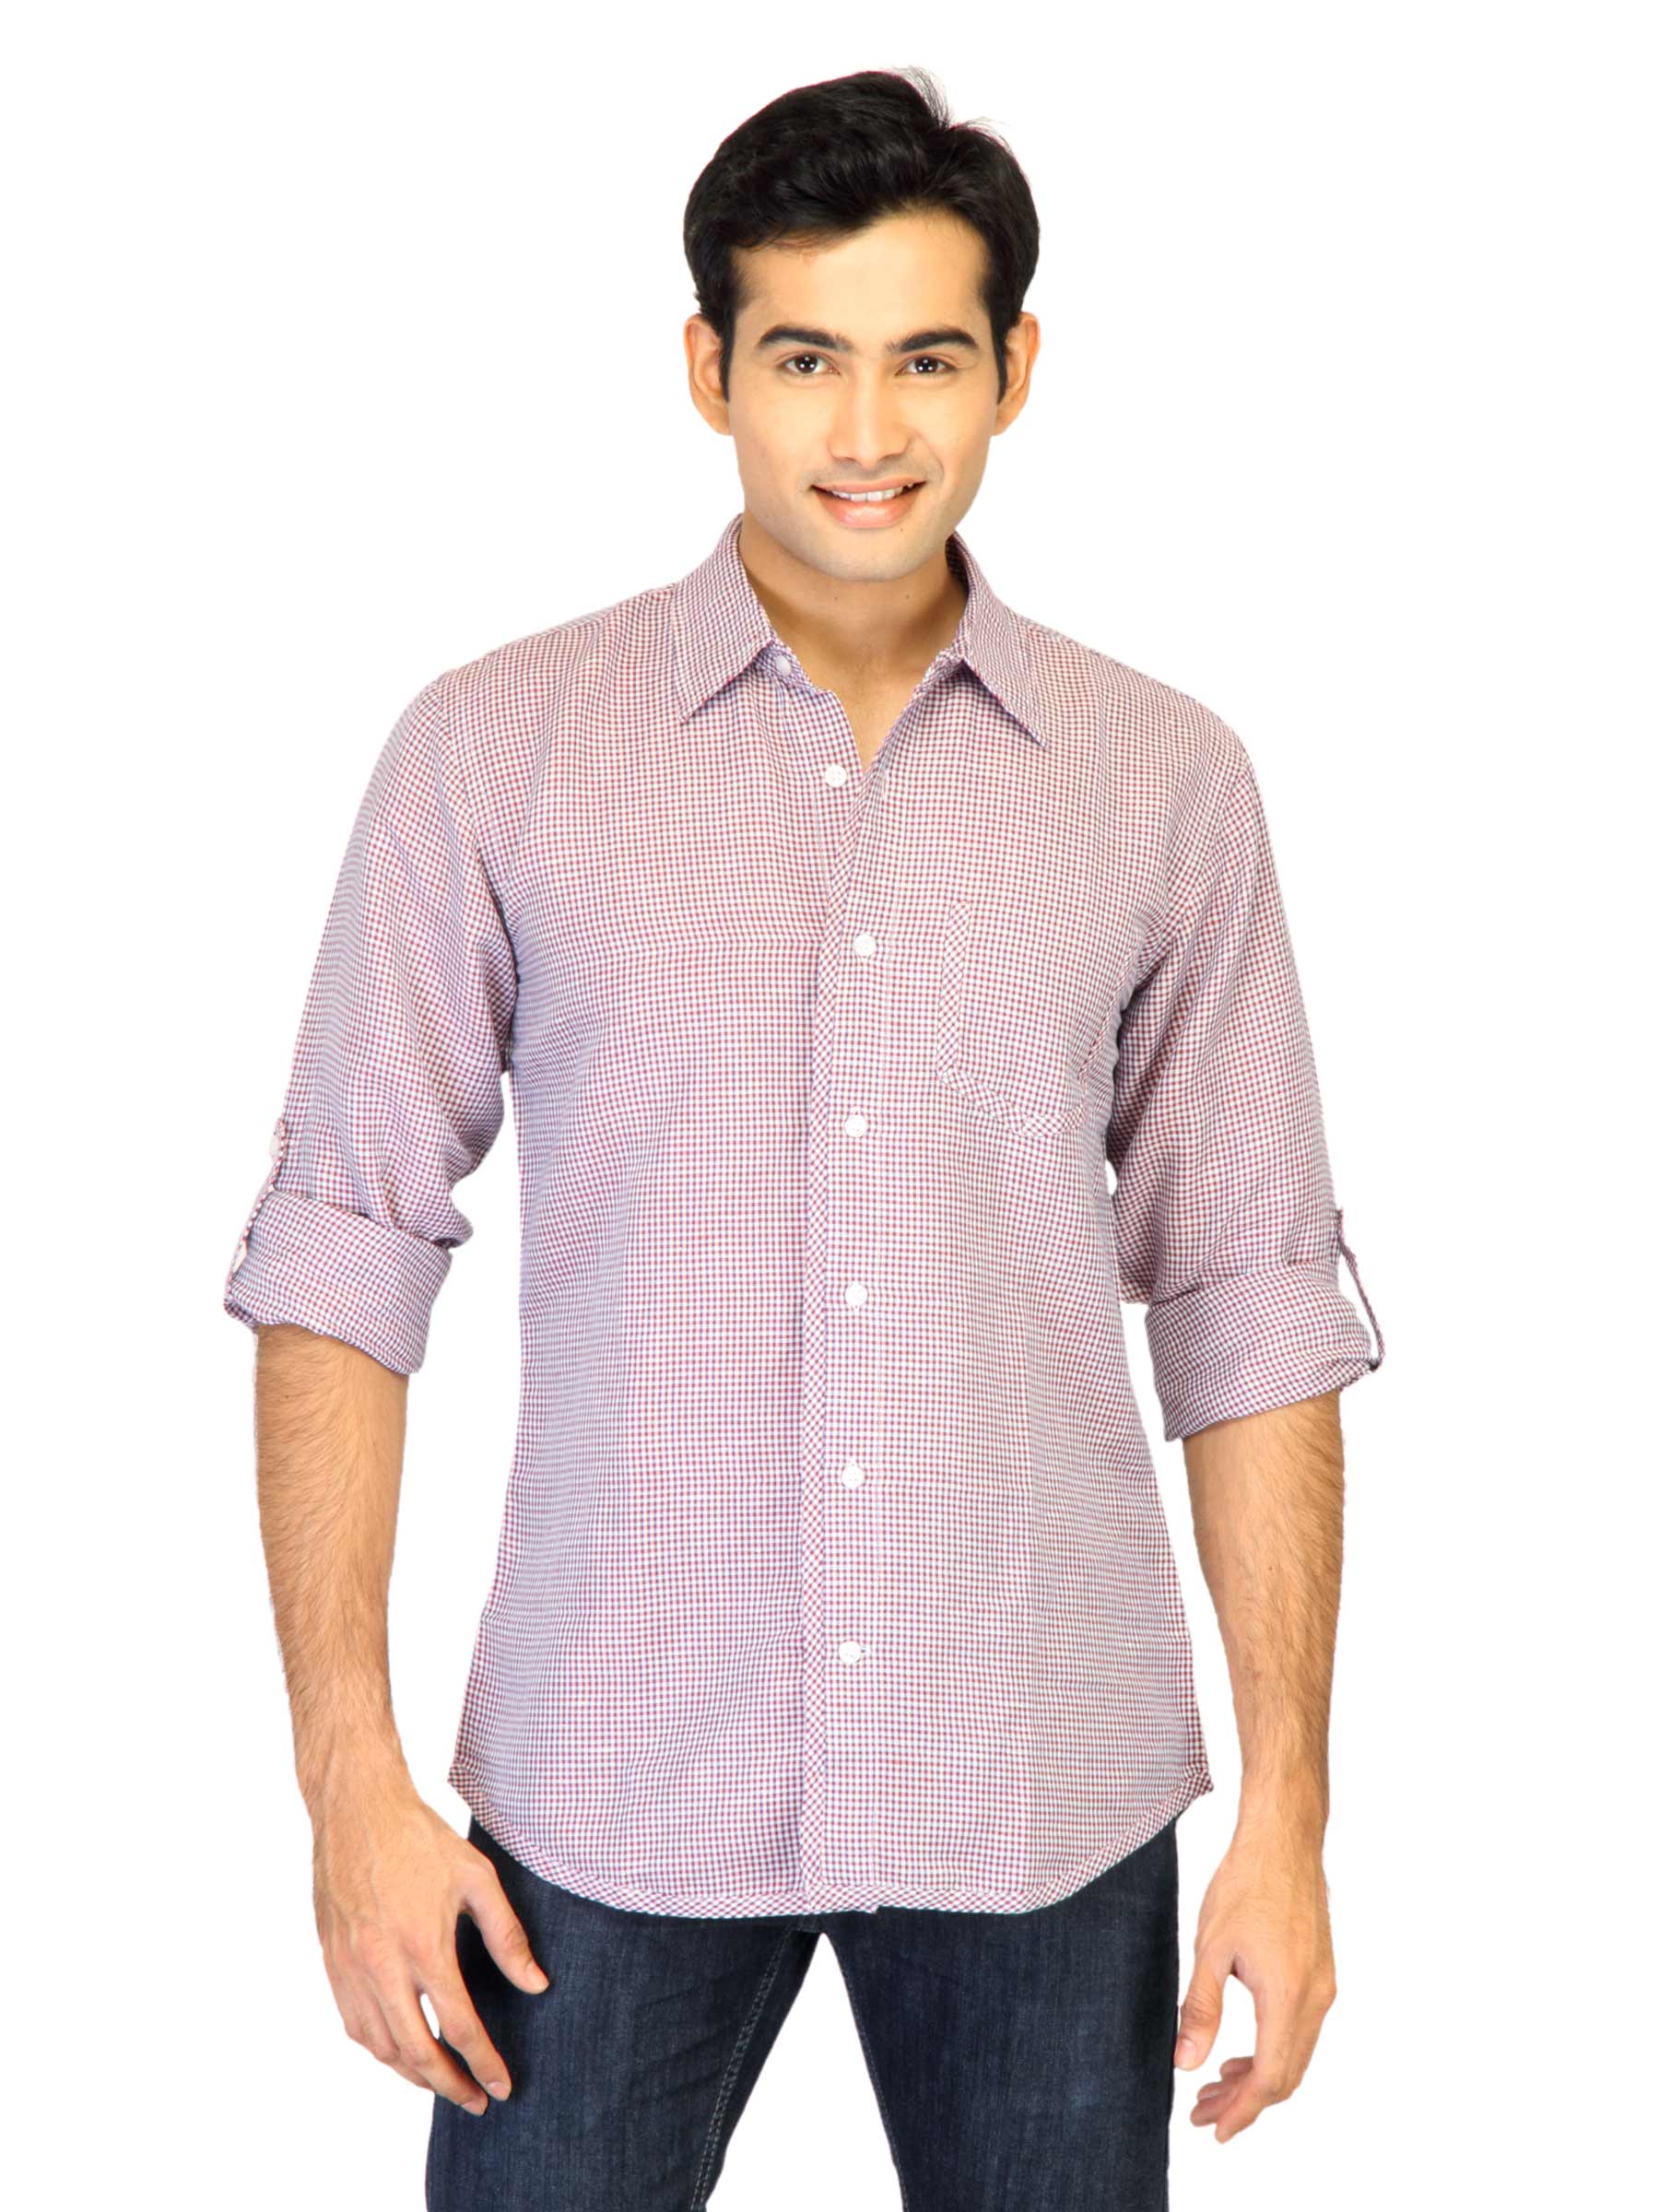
United Colors of Benetton Men Check Red Shirts
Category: Apparel / Topwear / Shirts
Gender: Men
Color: Red
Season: Summer 2011
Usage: Casual